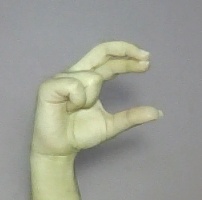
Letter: thal